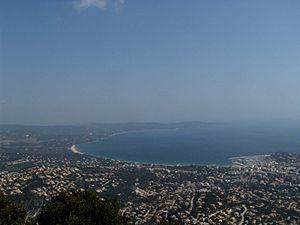
Cavalaire-sur-Mer est une commune française située dans le département du Var, en région Provence-Alpes-Côte d'Azur.